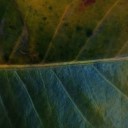
Label: Cerscospora